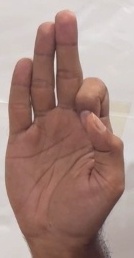
ASL sign: F